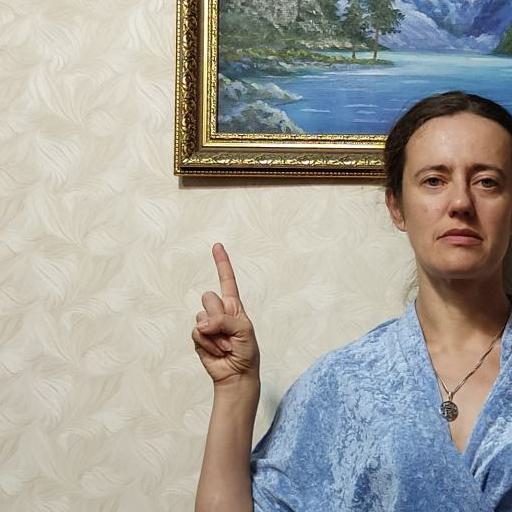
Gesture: one